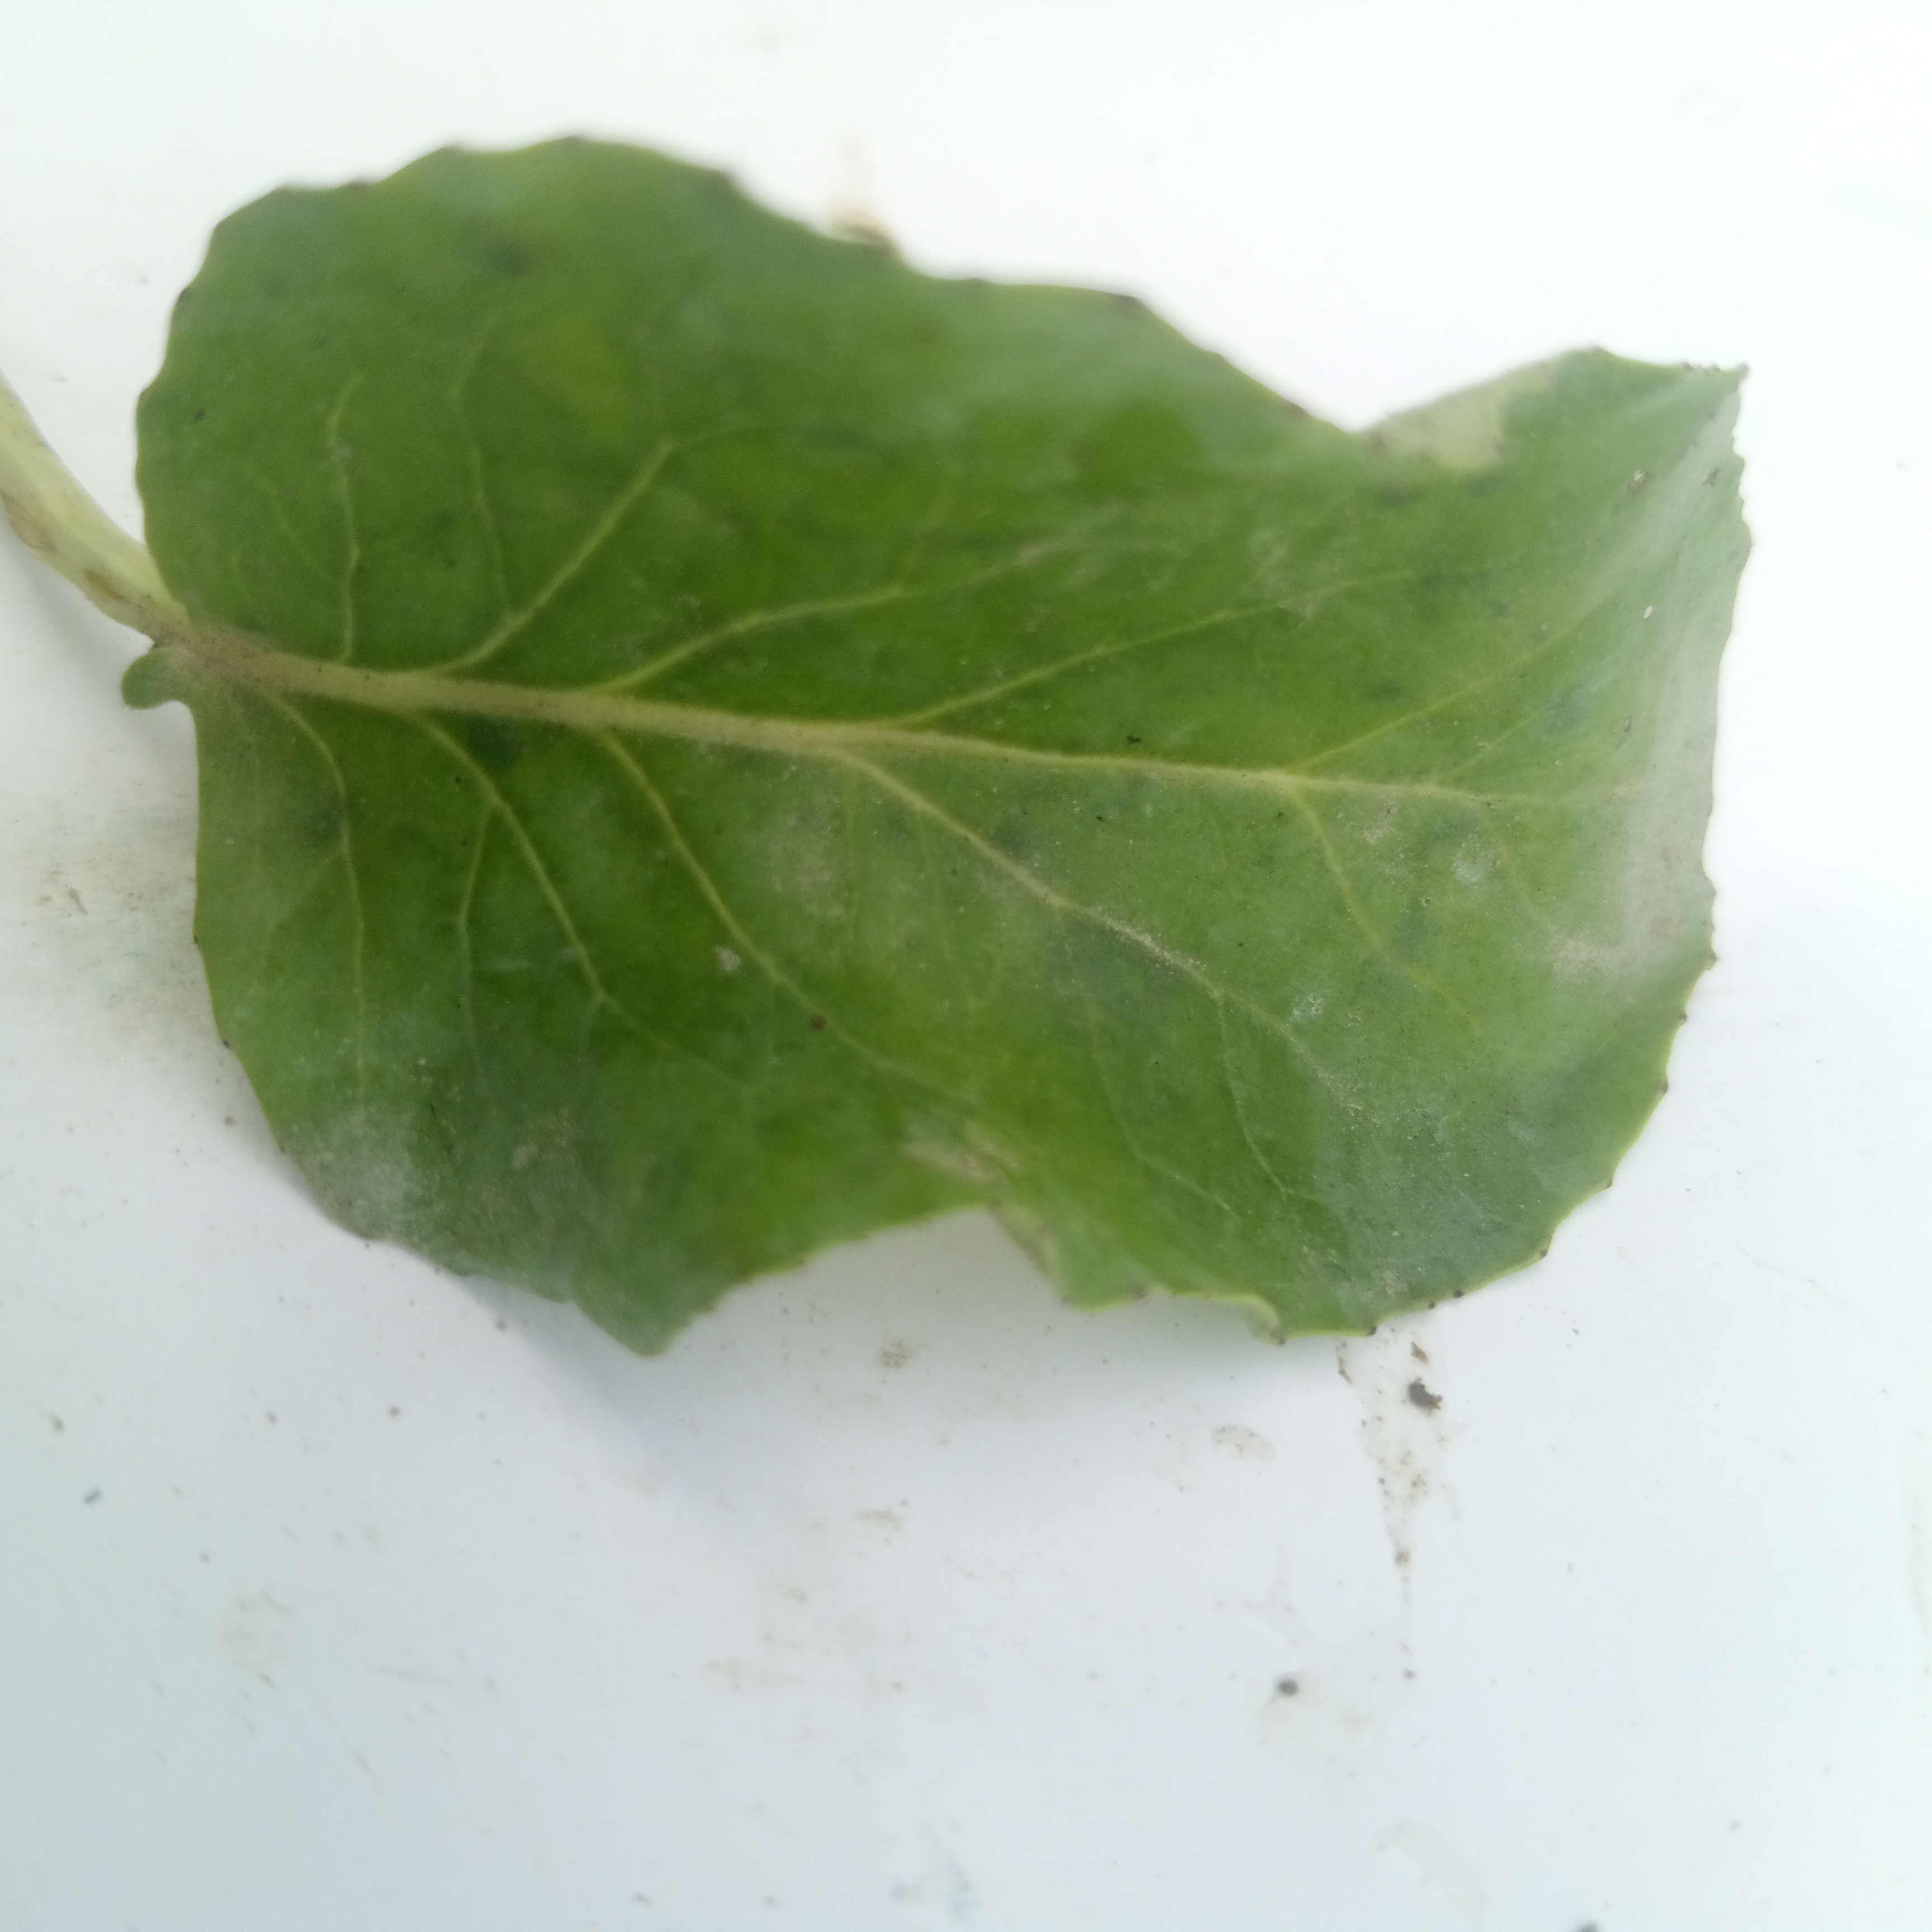
Label: Healthy